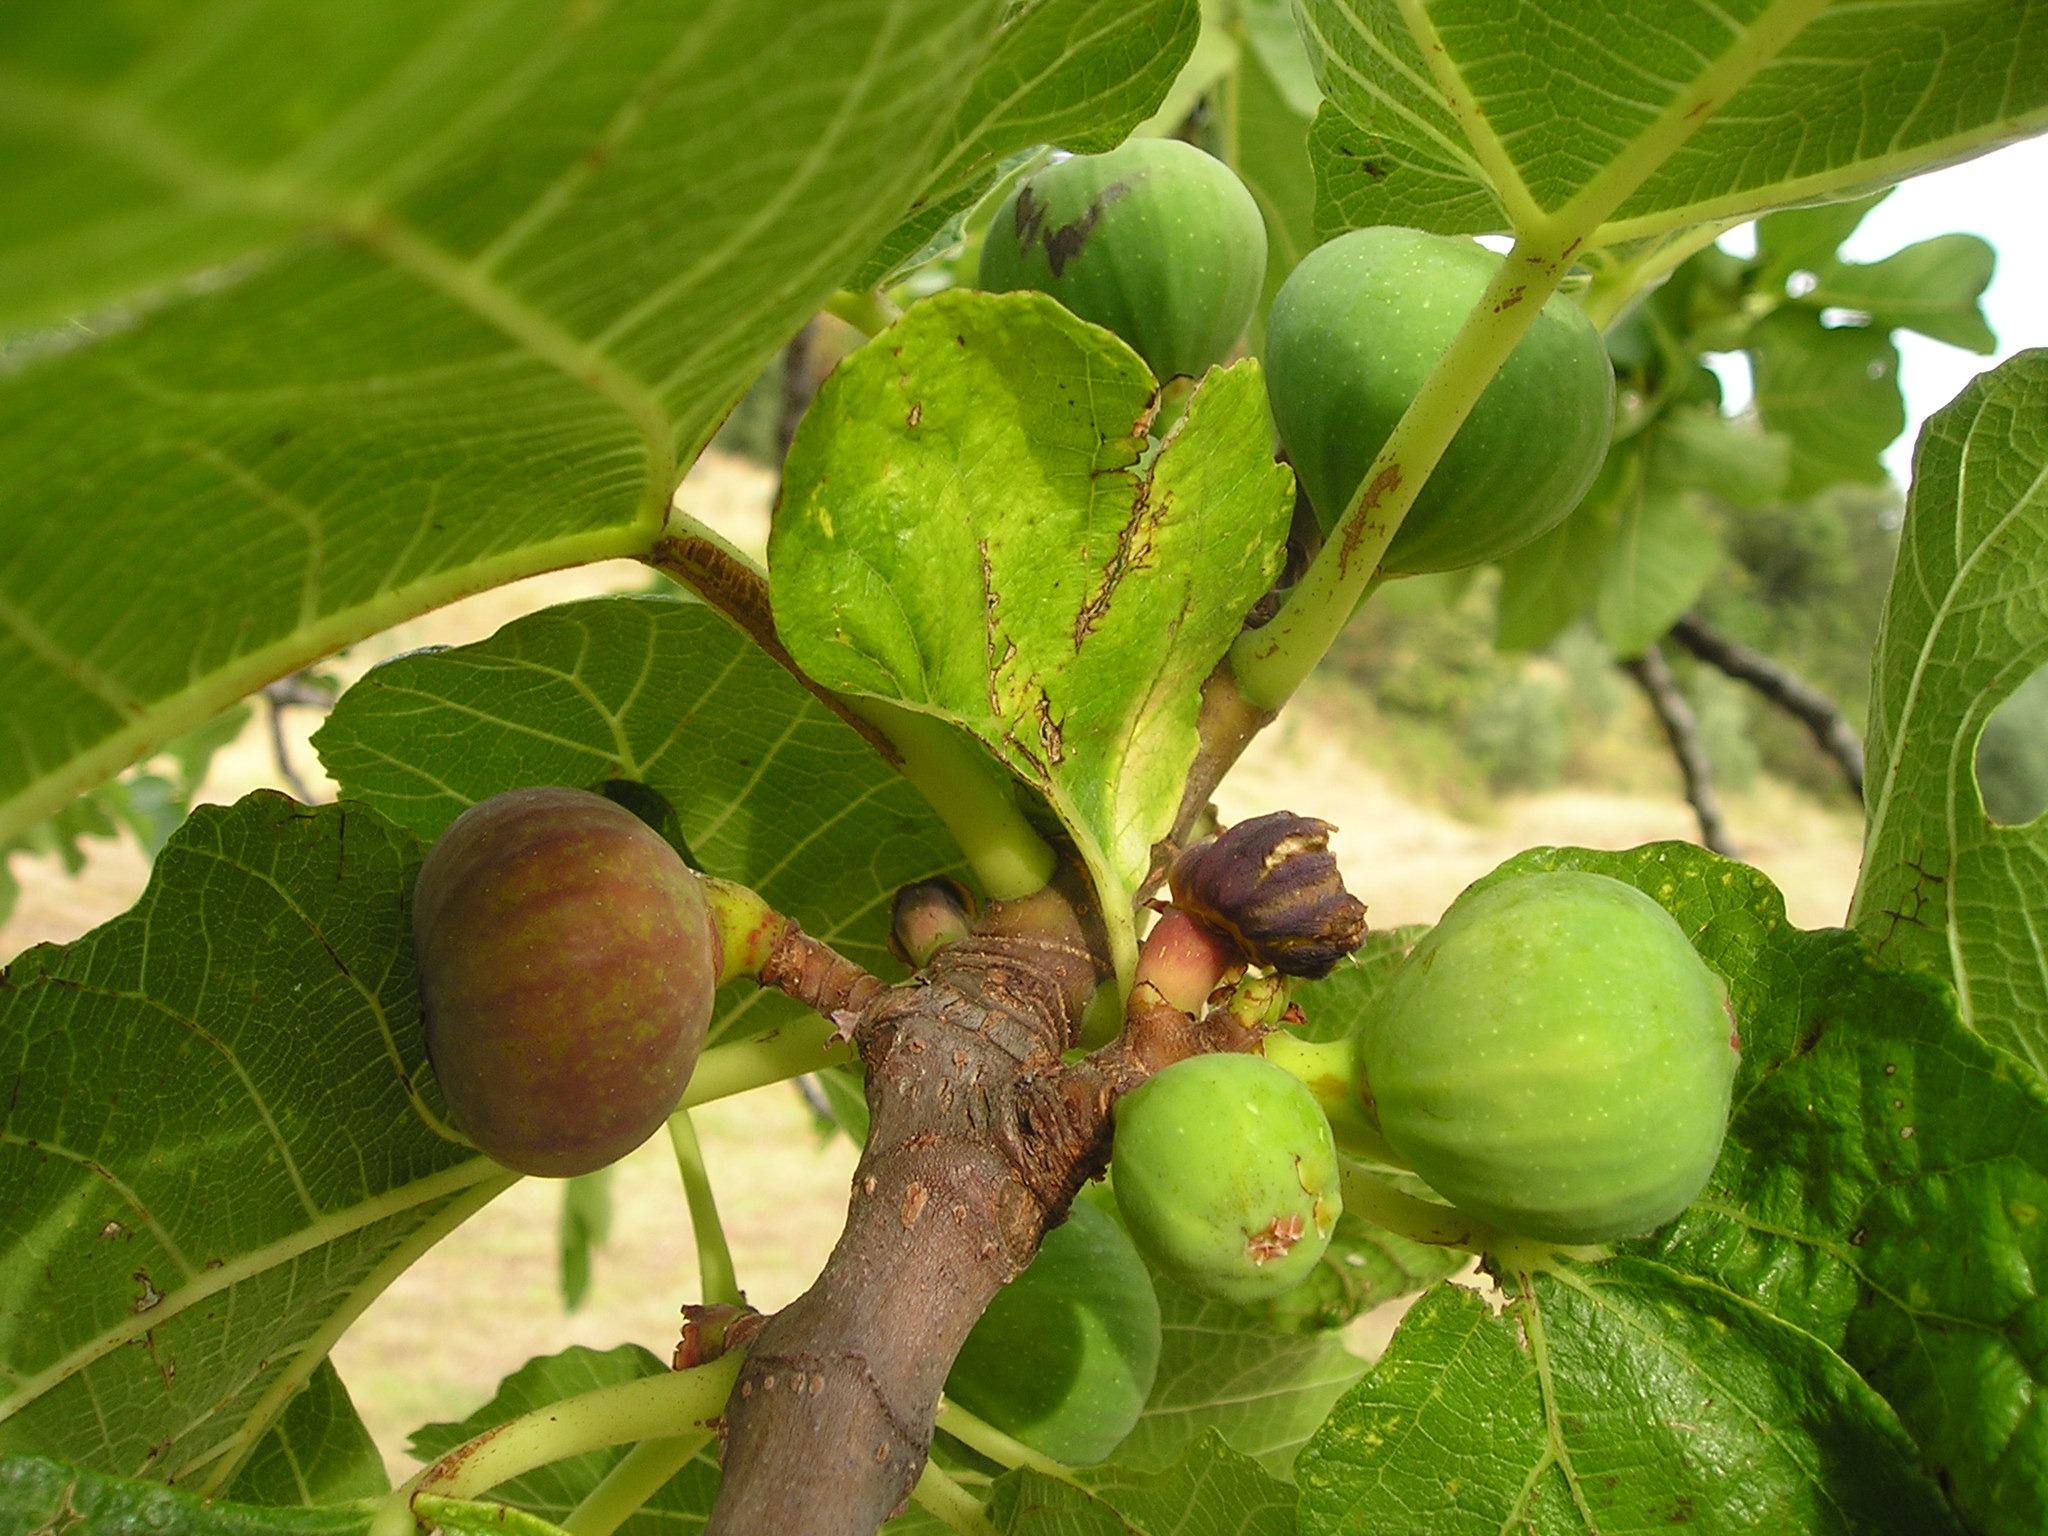
tree, nature, branch, plant, fruit, sweet, leaf, flower, ripe, food, green, produce, evergreen, italy, eat, fig, leaves, shrub, deciduous, frisch, rosids, ficus, flowering plant, ficus carica, coccoloba uvifera, common fig, woody plant, land plant, hardy kiwi, euro dynasty, mulberry blueberry plant